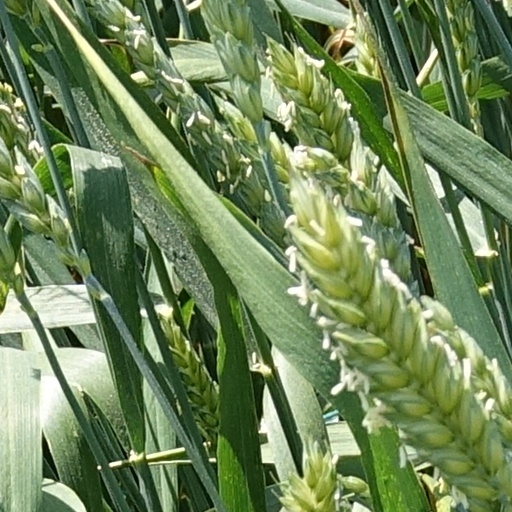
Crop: wheat